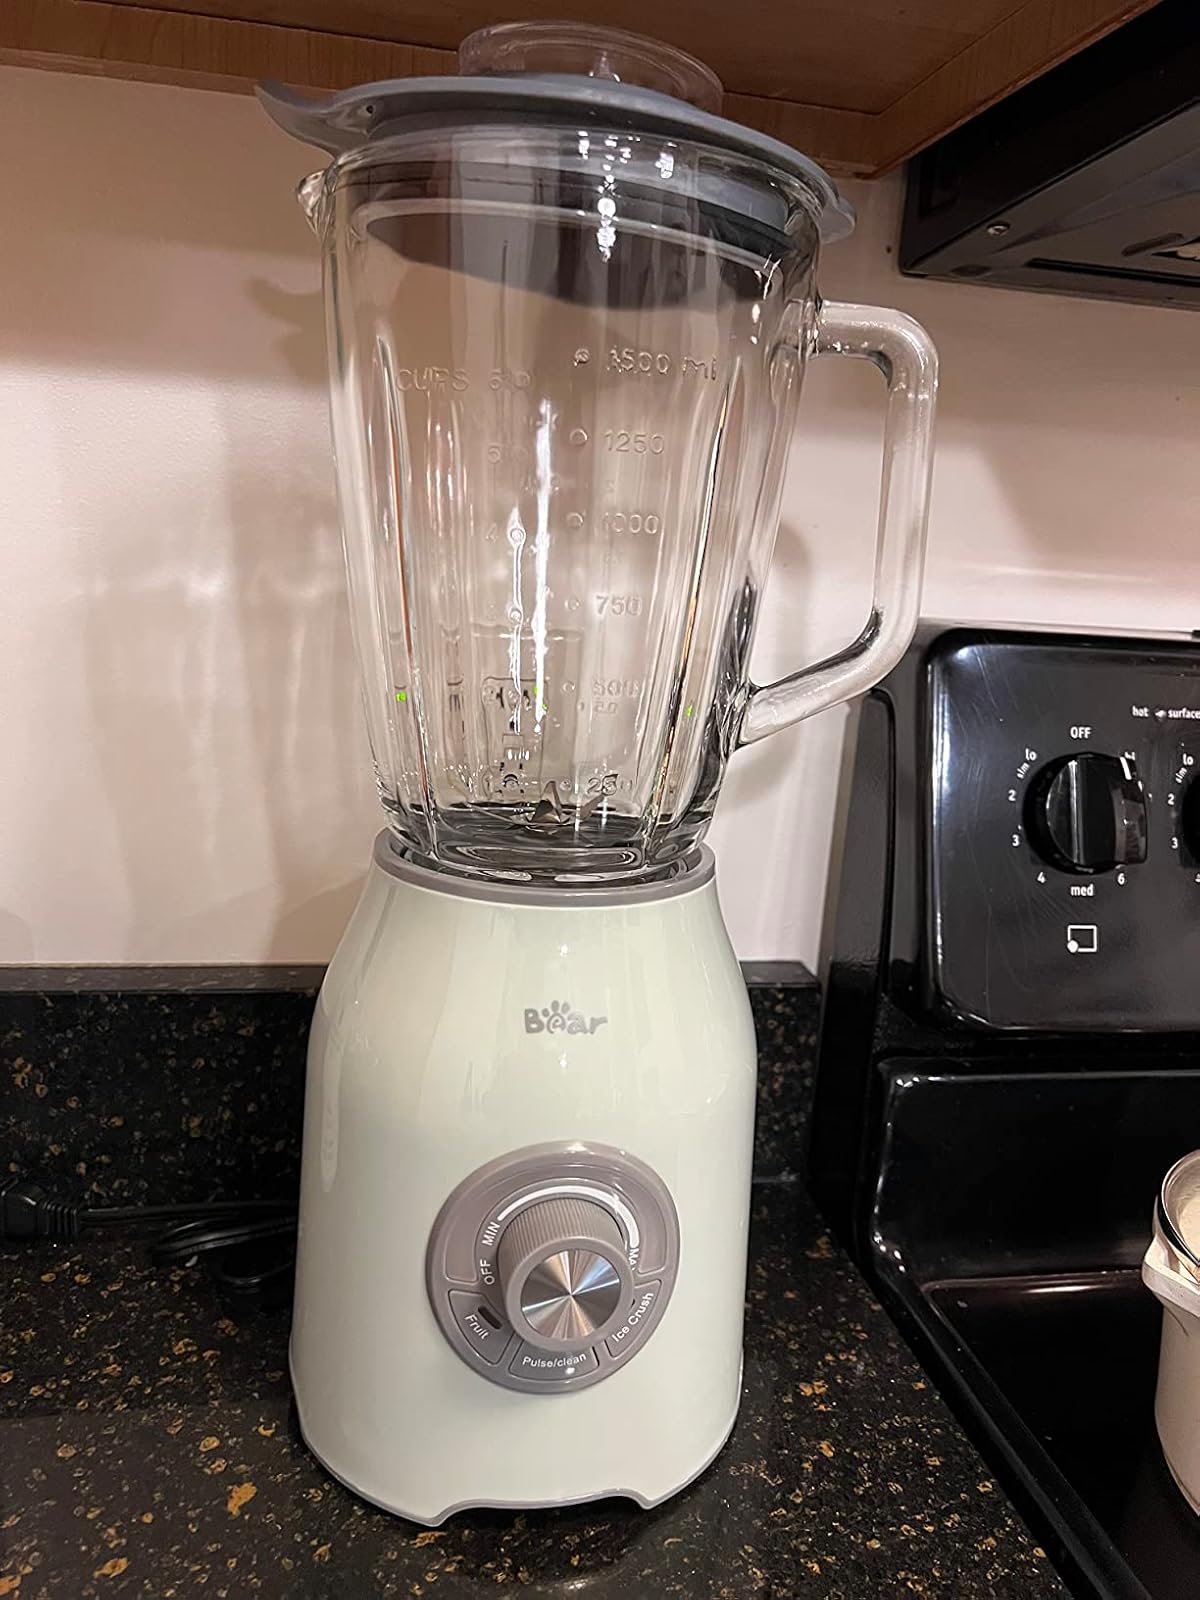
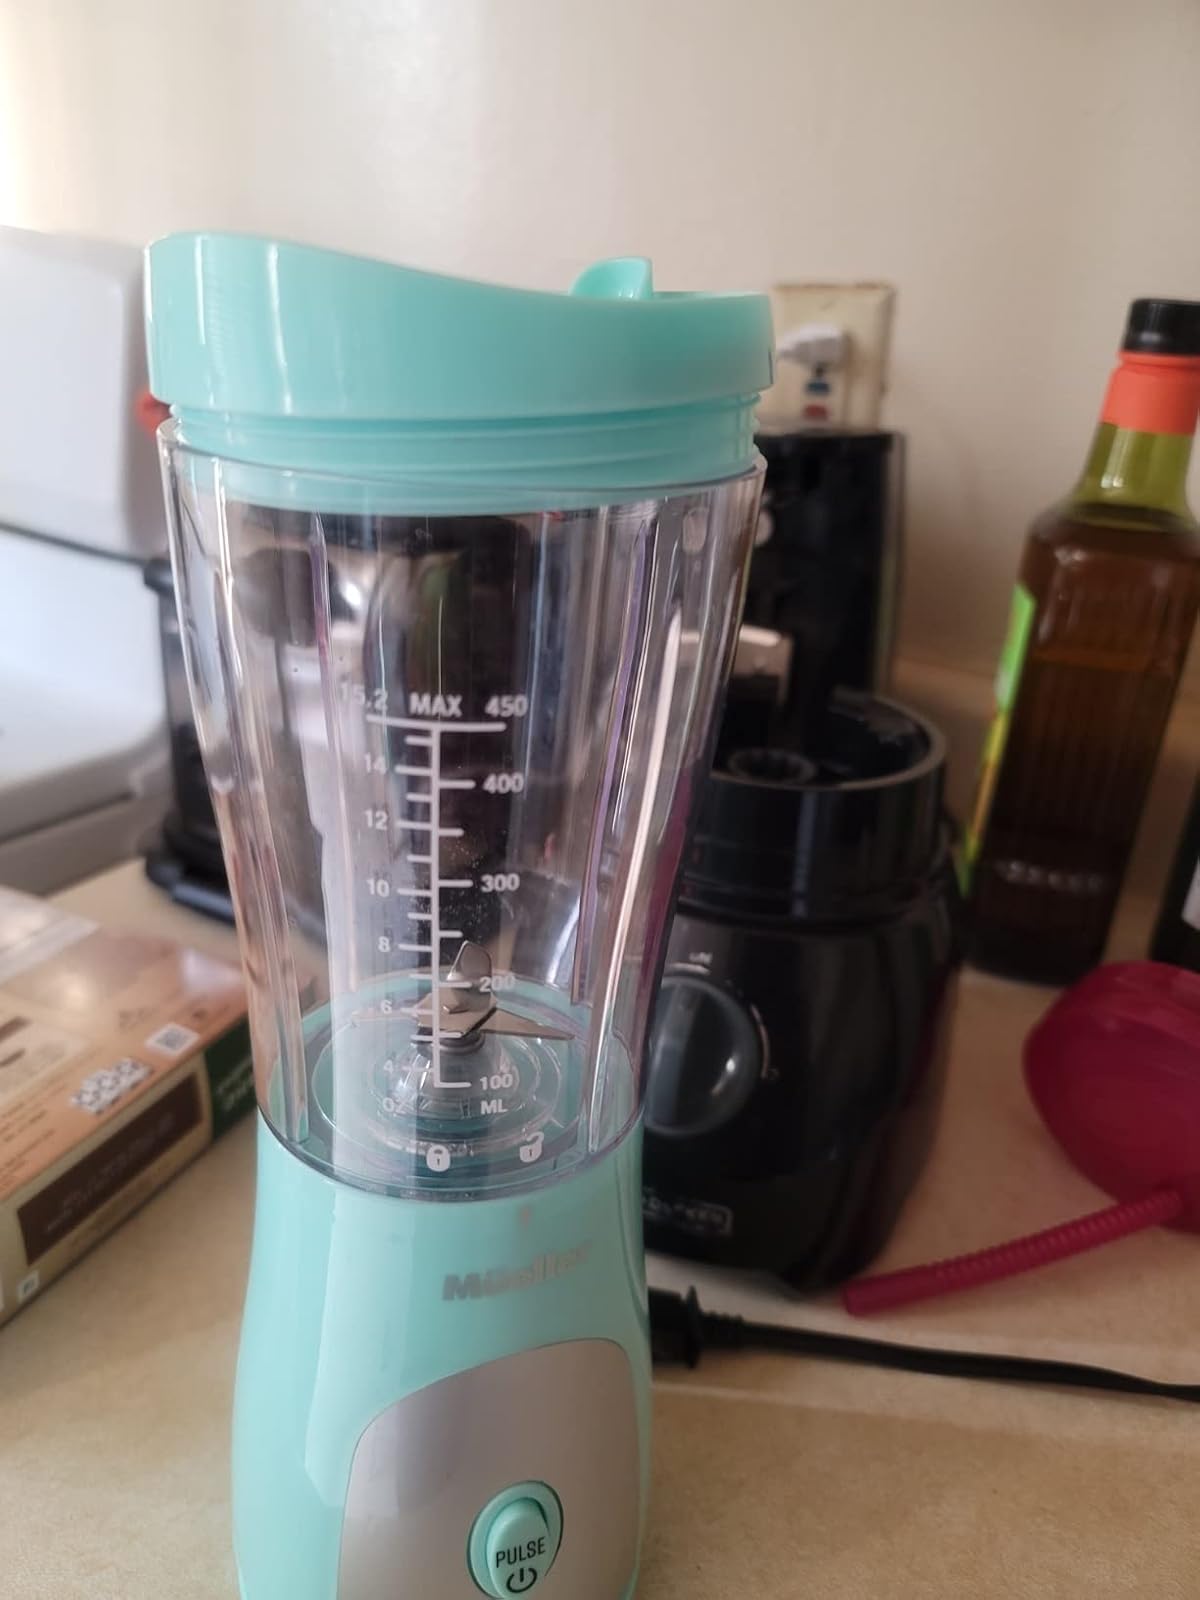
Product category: items_blender
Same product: no